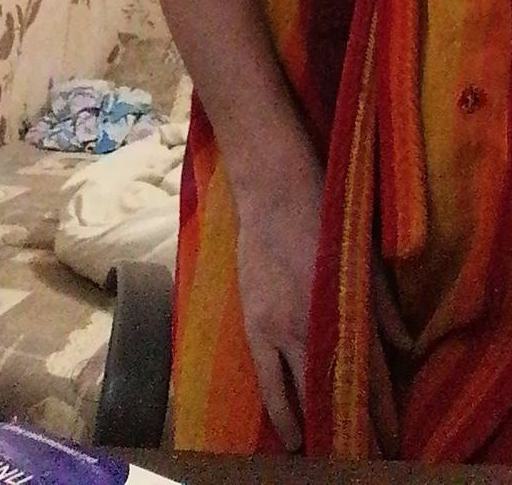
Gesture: no_gesture